James Pascoe Group

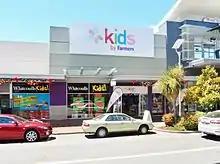
Former Kids by Farmers Riccarton with Whitcoulls Kids Riccarton

In 2003 Farmers became James Pascoe Group's largest purchase yet, the retail arm bought for $122.3 million from Foodlands. The total sale was $311 million, with Fisher & Paykel paying $188.7 million for the Farmers finance and credit card business. Foodlands had been attempting to sell the loss-maker, but struggled to find a buyer for the 64-store chain as several interested parties found the $300 million-plus asking price too high.